Ritual wine server (guang), Indianapolis

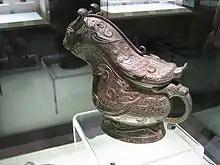
A comparable late Shang dynasty "guang", Shanghai Museum

Cast during the Shang dynasty ( 1600–1050 BCE), this wine vessel is representative of the highly evolved piece-mold technologies developed within China's Bronze Age. Due to the large number of surviving bronze vessels from this era, scholars have deduced that this age in China's history must have been a highly developed state with strong control over resources such as copper, tin, and lead, needed to create the alloy bronze. Additionally, the Chinese technique of using piece-mold casting was considered extremely sophisticated compared to the lost-wax method used by other world cultures during their own Bronze Ages. During piece-mold casting, the object to be created is first designed as a model, and then enclosed in a clay mold that can be cut into pieces to remove it from the model. These clay pieces are then decorated or stamped with intricate designs before being fired back together, creating a mold for the bronze casting. For vessels such as this one, the central cavity of the container would have been created by placing a core inside the mold before casting with molten bronze. By casting the objects into molds already decorated with designs, craftsmen were able to use this technique to attain a higher level of definition than in any previously utilized casting methods. Furthermore, unlike many other early bronze wine vessels, "guang" have no history of prior ceramic prototypes, marking them as unique casts specifically from the Shang and Zhou dynasties.